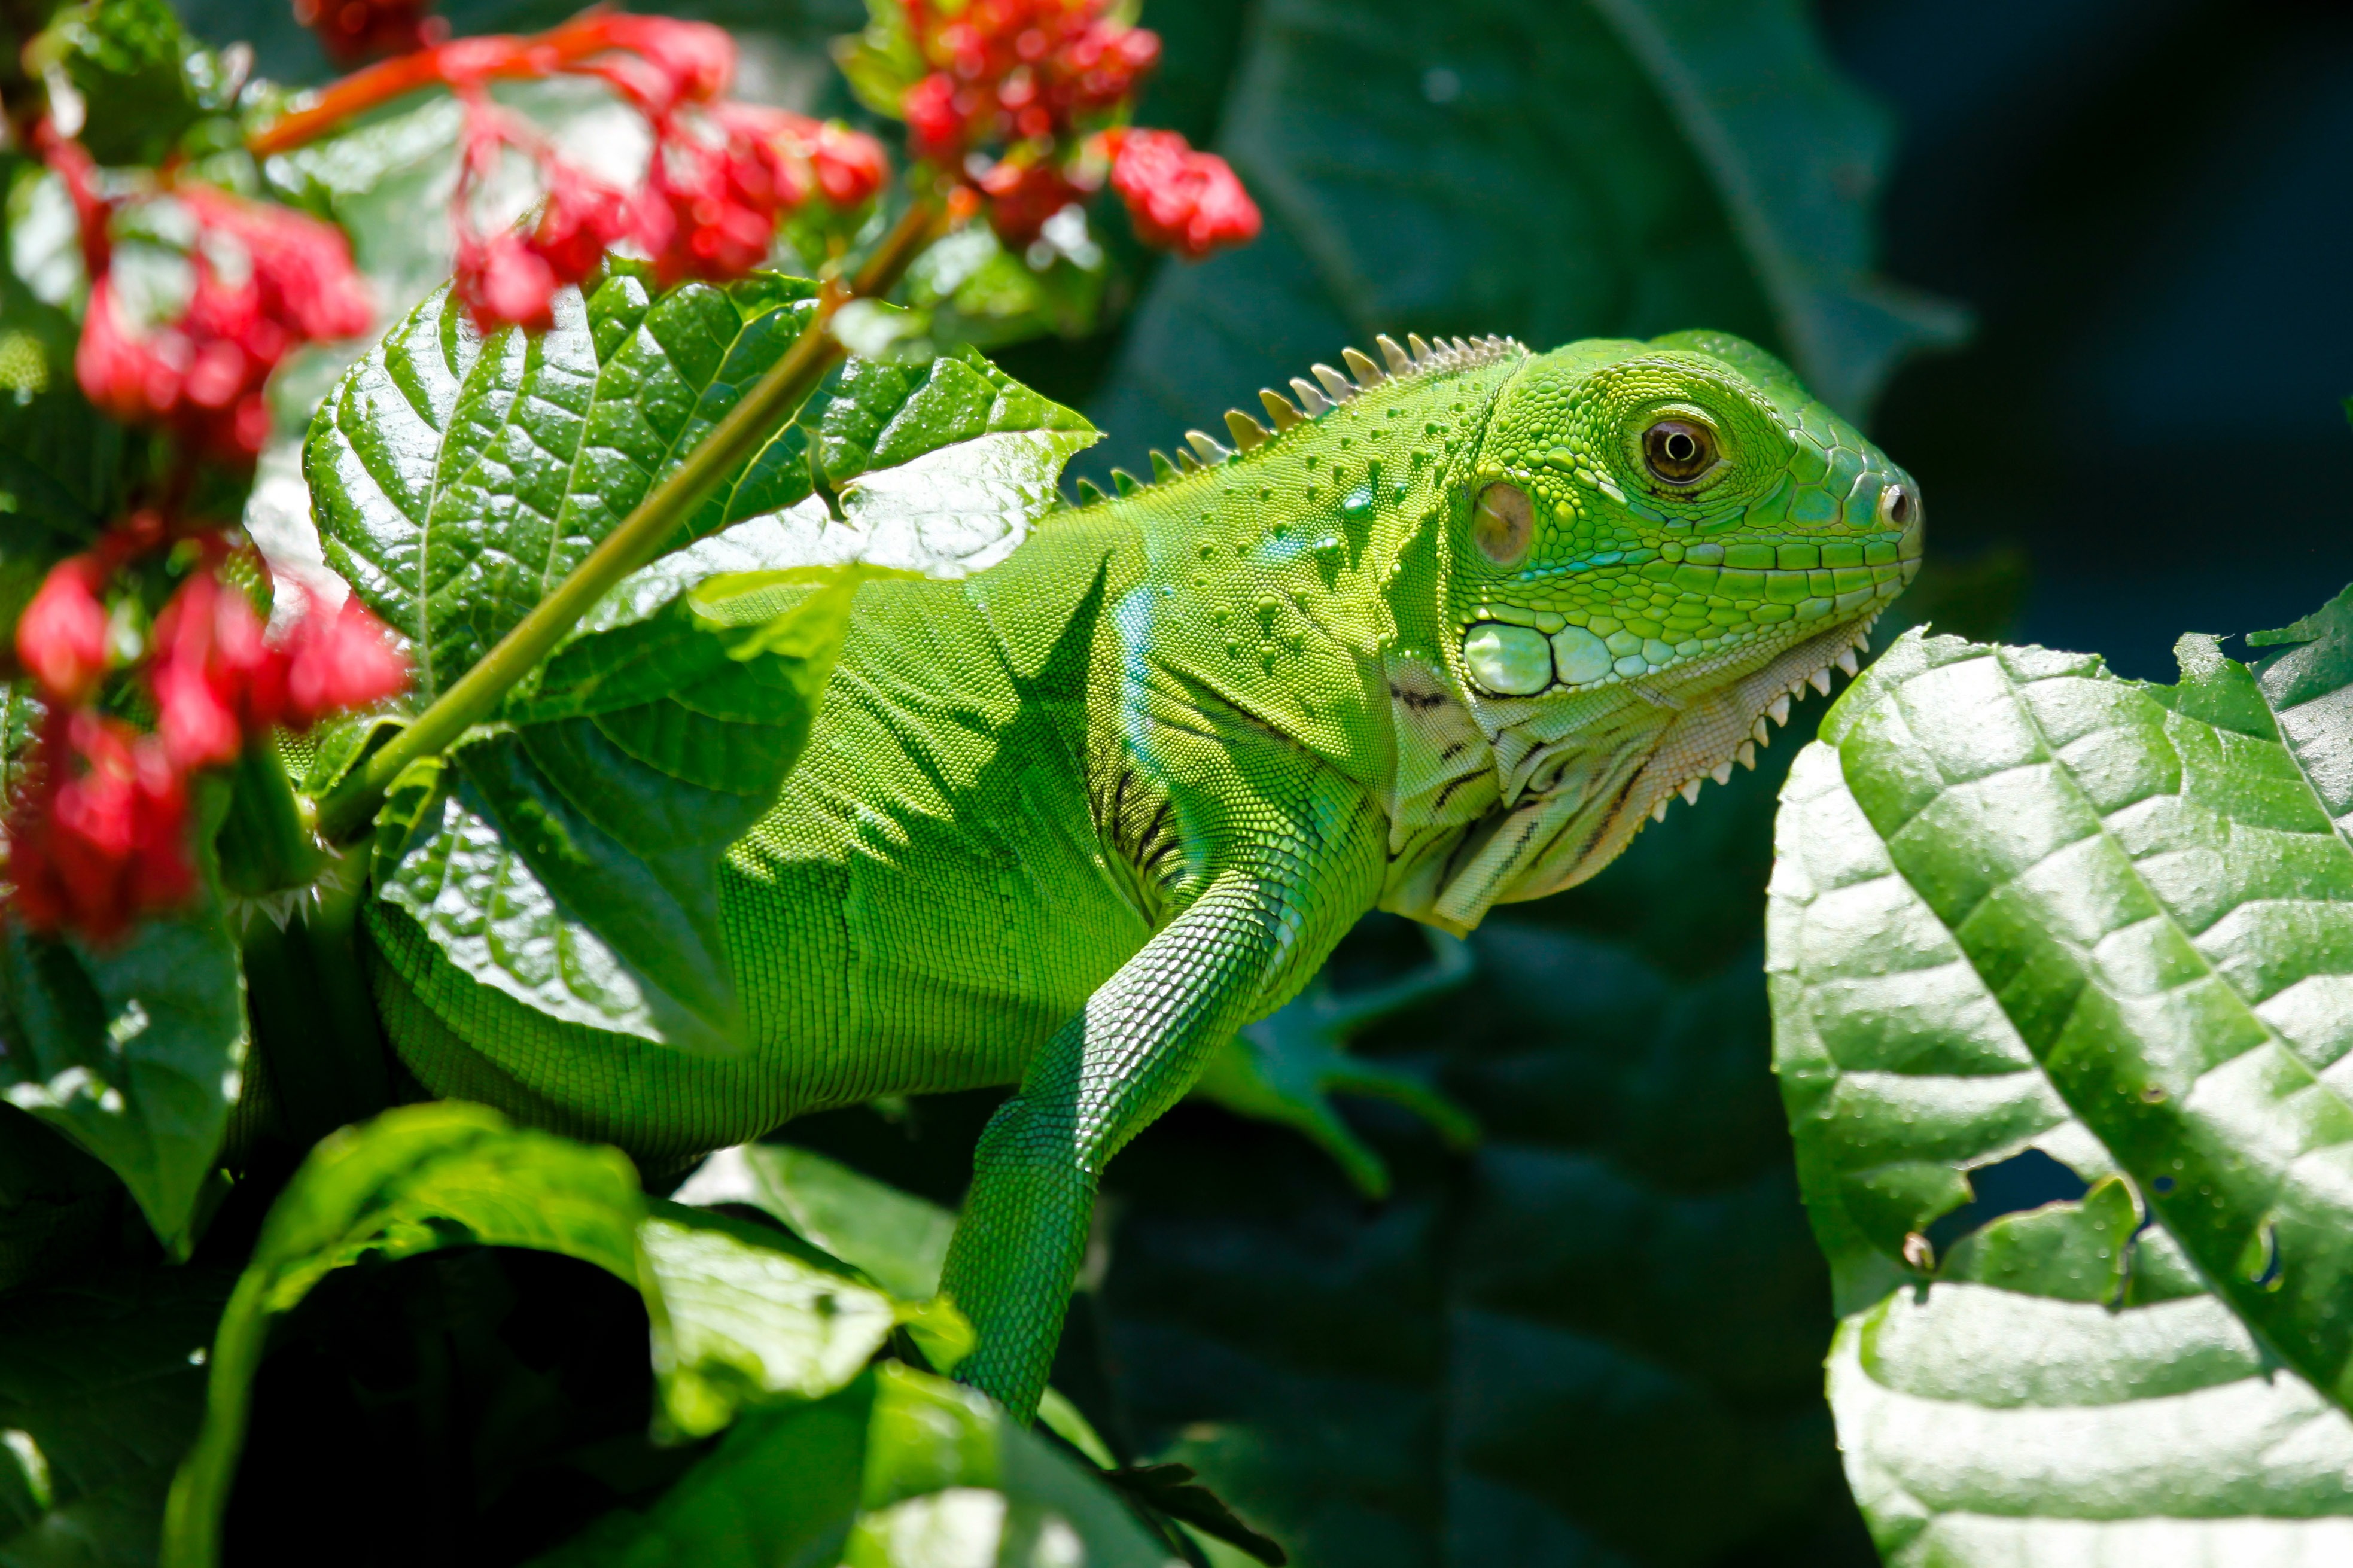
nature, leaf, flower, green, jungle, botany, reptile, flora, iguana, fauna, lizard, chameleon, vertebrate, iguania, macro photography, scaled reptile, african chameleon